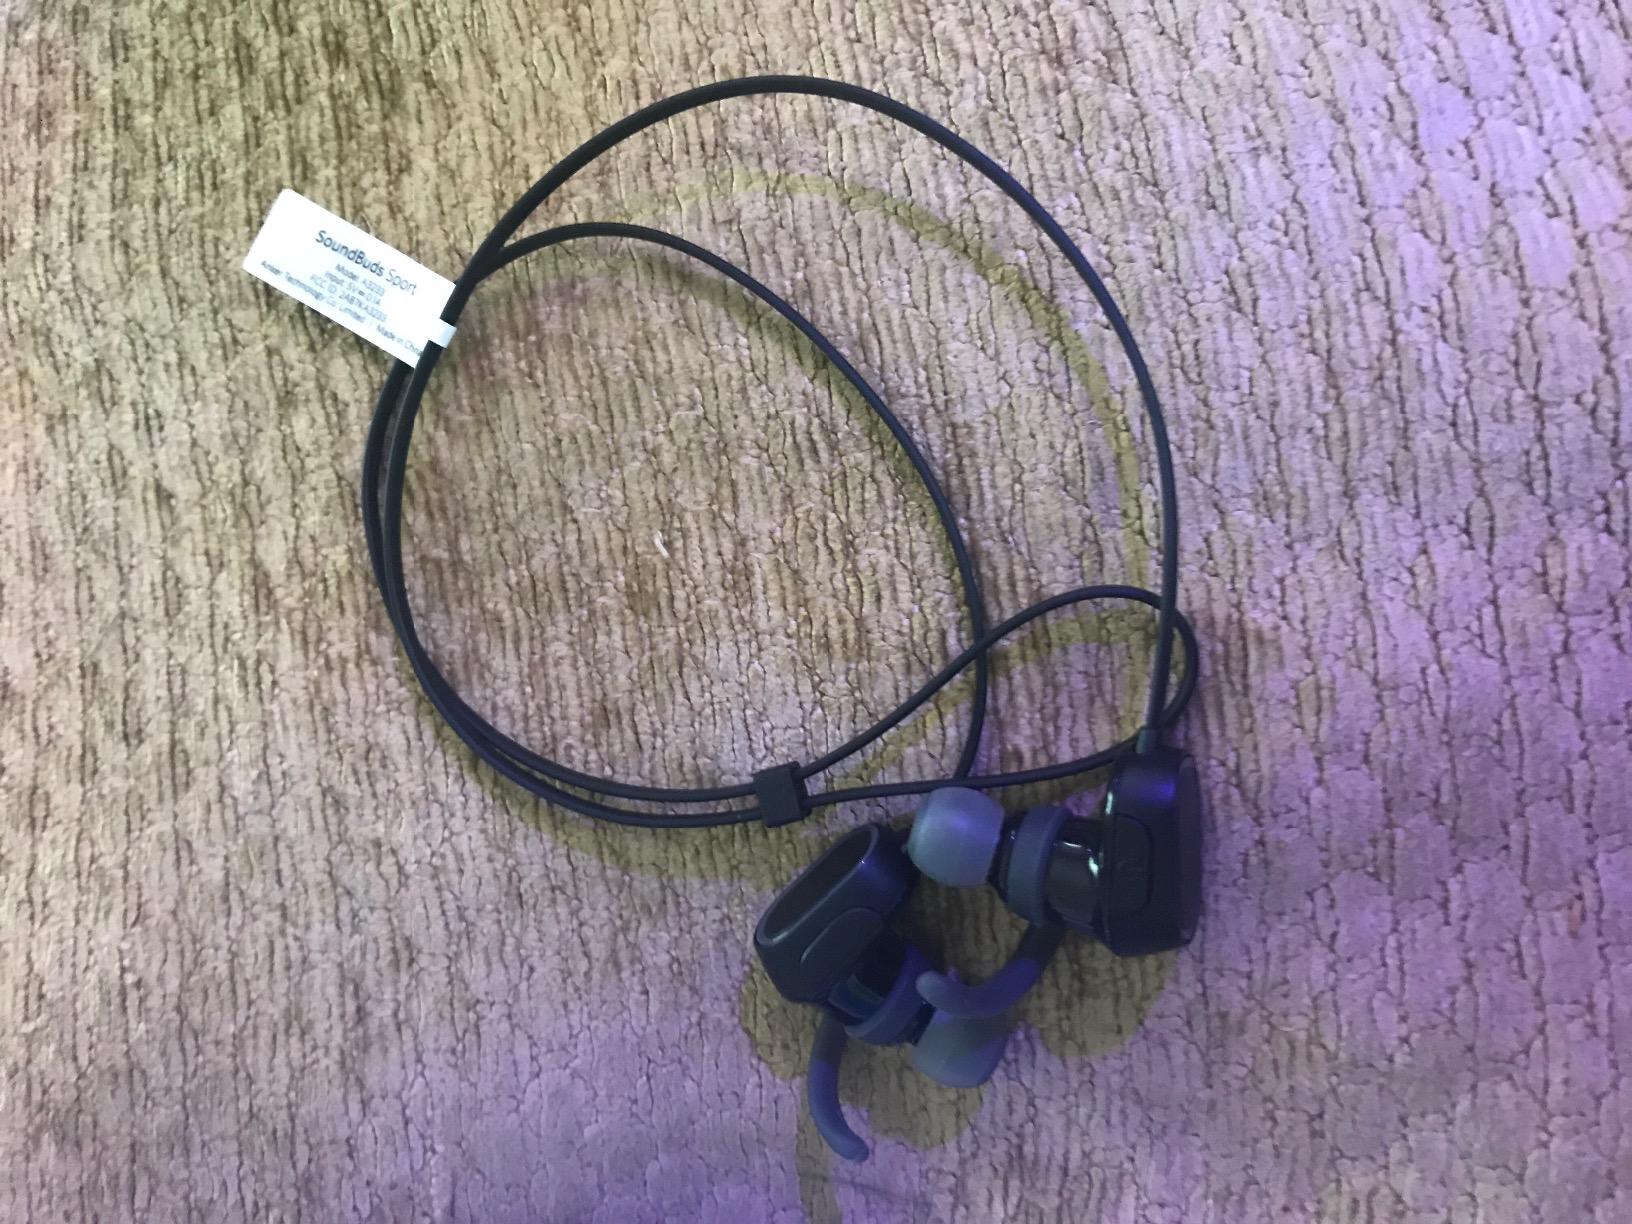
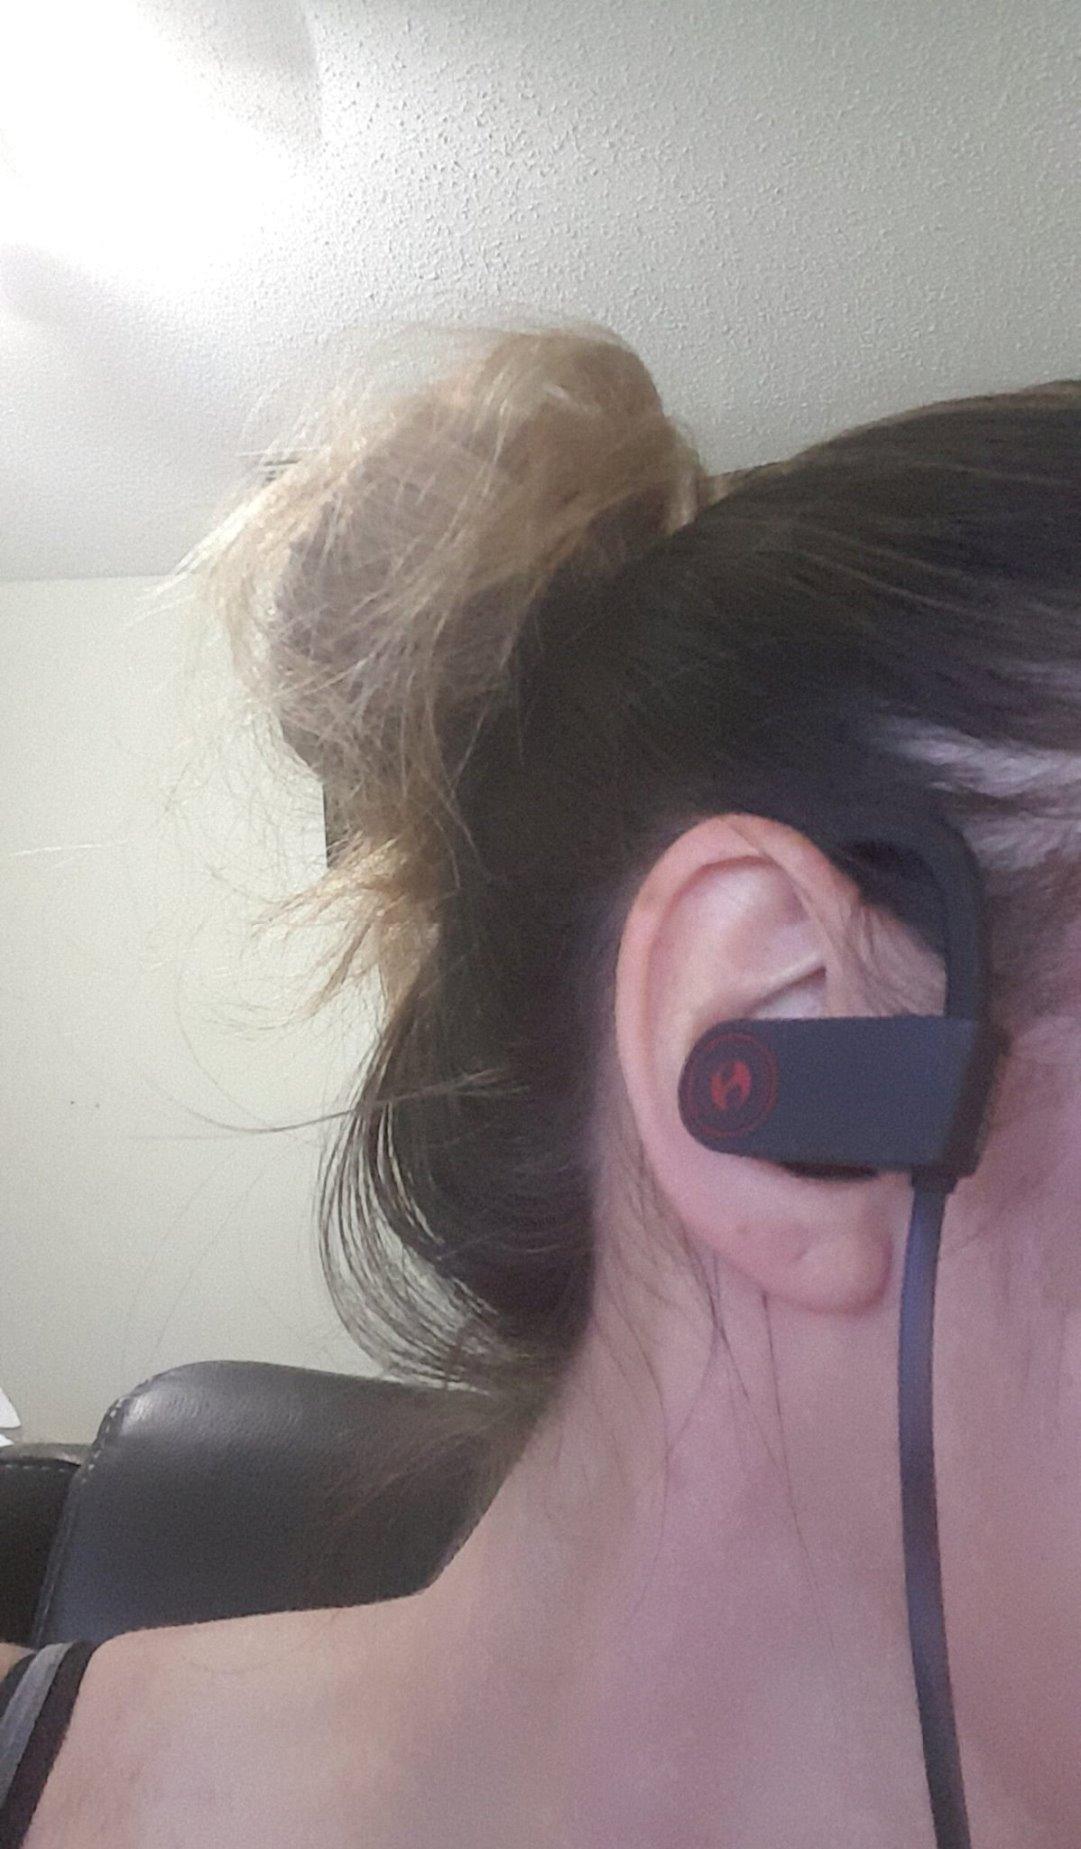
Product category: headphones
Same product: no